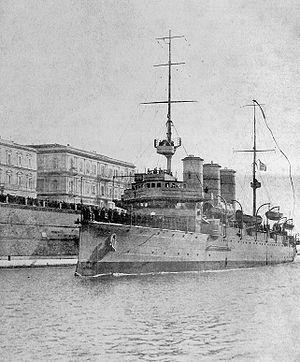
Le Libia est un croiseur éclaireur de la Regia Marina construit au chantier naval Ansaldo à Gênes.